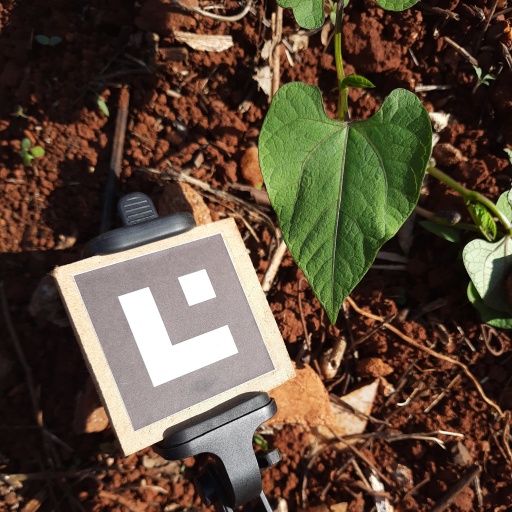
Observations: wavy surface, no eating holes, under sunlight